Centro Cultural Isidro Fabela

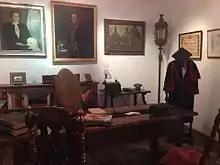
Estudio de Isidro Fabela dentro de Casa Risco

In San Angel was hosted general Antonio Lopez de Santa Anna, while the troops of general Gabriel Valencia were fighting against the American enemies which outnumbered them, while waiting for backup, even though the closeness and the fact that Santa Anna counted with the necessary resources, the General did not help, leaving them to their own luck, losing the battle.